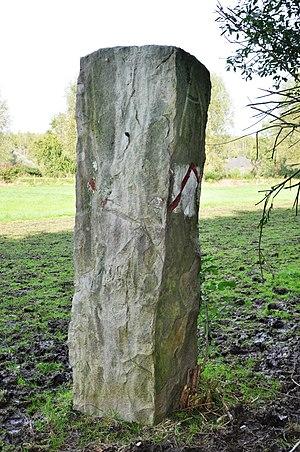
Borne de Quéviron This building is indexed in the Base Mérimée, a database of architectural heritage maintained by the French Ministry of Culture,
Lallaing est une commune française, située dans le département du Nord en région Hauts-de-France. La Compagnie des mines d'Aniche y a ouvert la fosse Bonnel.